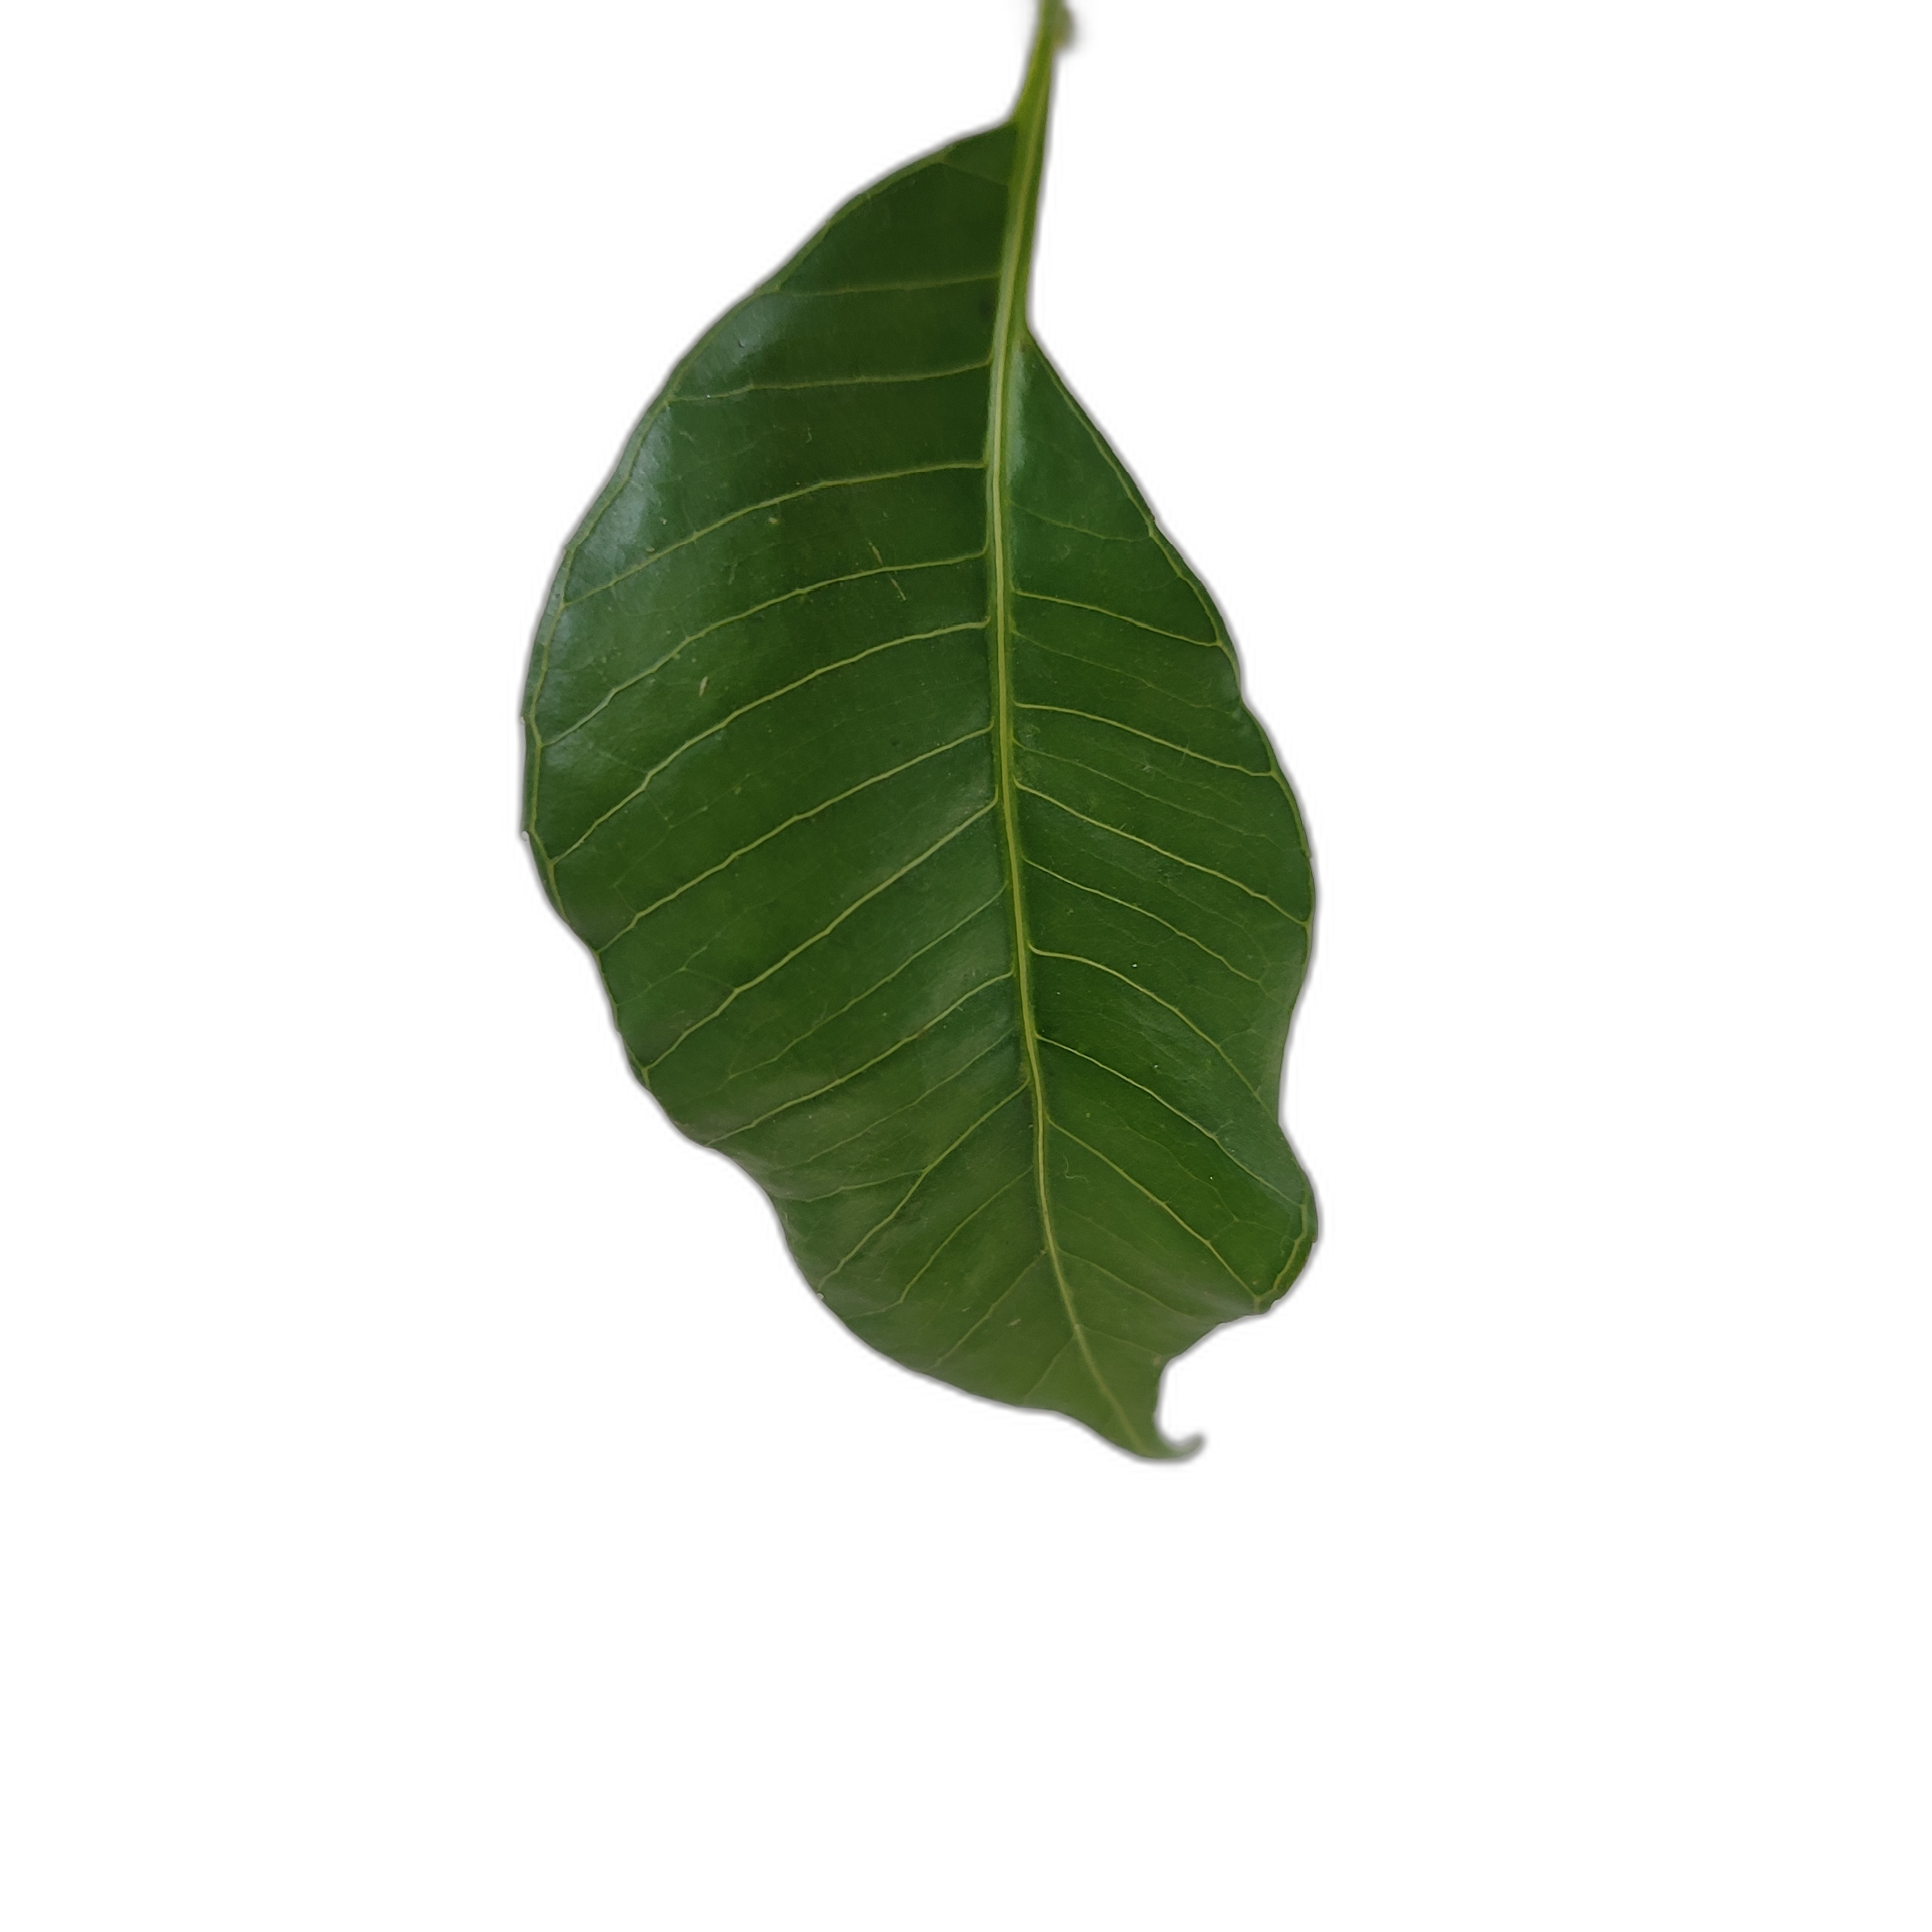
Label: healthy